Lorraine Collett

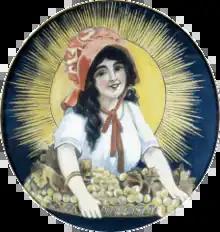
Original painting of Collett as the Sun-Maid Girl, ca. 1915

The company later commissioned a watercolor portrait of Collett from San Francisco artist Fanny Scafford to use as the basis for the "Sun Maid" corporate mascot devised by advertising executive E.A. Berg. Her likeness was trademarked and began appearing on raisin packaging in 1916. Use of Collett's image was so successful in promoting its products that by 1920 the company adopted "Sun-Maid Raisin Growers' Association" as its new name. Backed by an aggressive marketing push throughout the 20s, Sun-Maid managed to triple American consumption of raisins by the end of the decade. A revised version of her likeness continued to be featured on all Sun-Maid packaging through 1960. In 1974, Collett was presented with a commemorative plaque by Sun-Maid's president at a ceremony where she presented Scafford's original portrait and the red bonnet to the company in exchange for $1700. Sun-Maid executives donated Collett's bonnet to the Smithsonian Institution in 1987 on the occasion of the company's 75th anniversary.